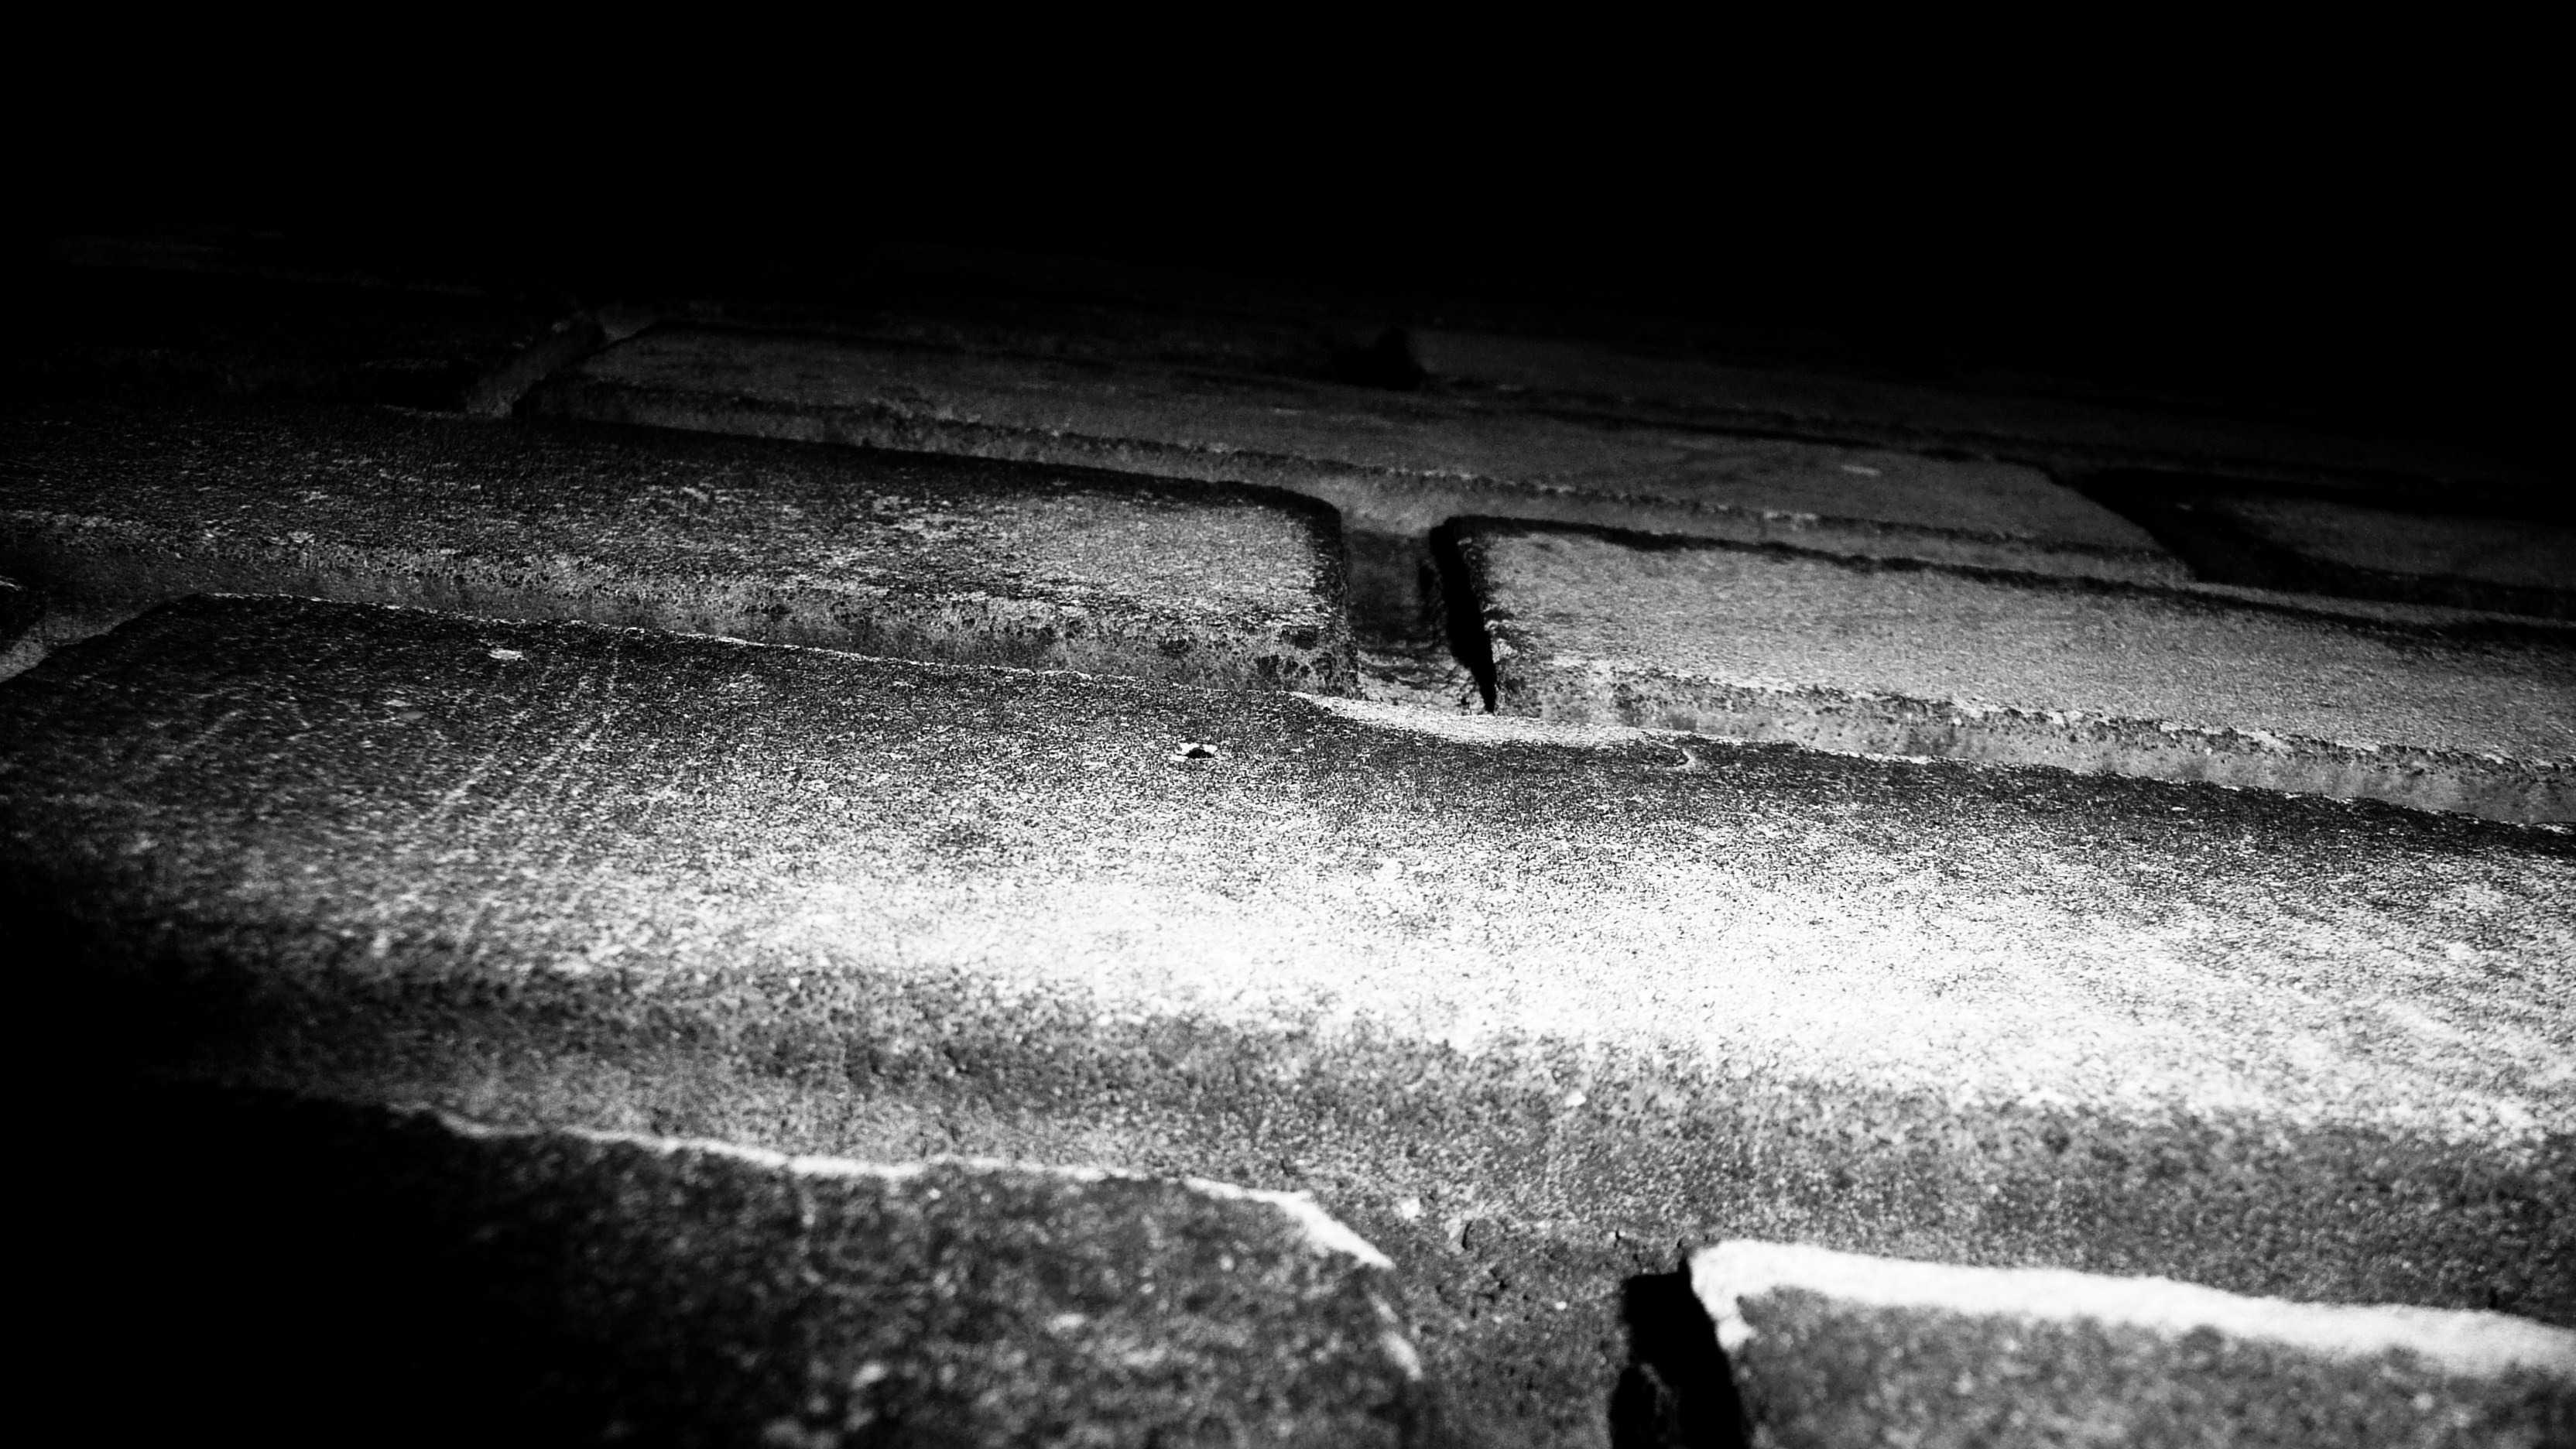
hand, snow, light, black and white, white, night, photography, wall, shadow, darkness, black, monochrome, brick, surface, weathered, close up, brickwall, brickwork, aged, macro photography, monochrome photography, film noir